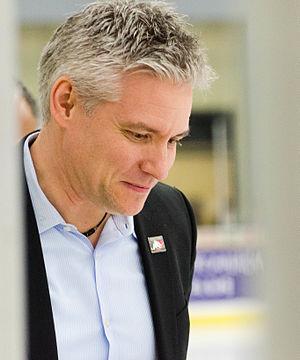
Michael « Mike » Stanley Lake, né le 4 juin 1969 à New Westminster, est un homme politique canadien, député à la Chambre des communes du Canada pour la circonscription albertaine d'Edmonton—Mill Woods—Beaumont depuis l'2006 sous la bannière du Parti conservateur.